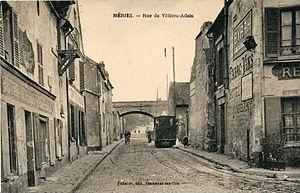
Carte postale ancienne éditée par Frémont à Beaumont-sur-Oise
Mériel est une commune française située dans le département du Val-d'Oise, en région Île-de-France.